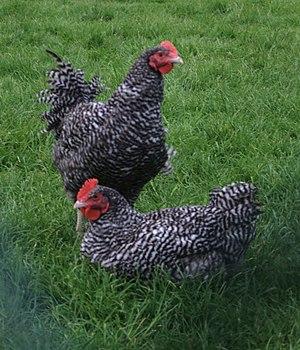
Poules Coucou de Rennes à l'Écomusée du pays de Rennes.
L’Écomusée du pays de Rennes est un écomusée français situé au sud de Rennes.